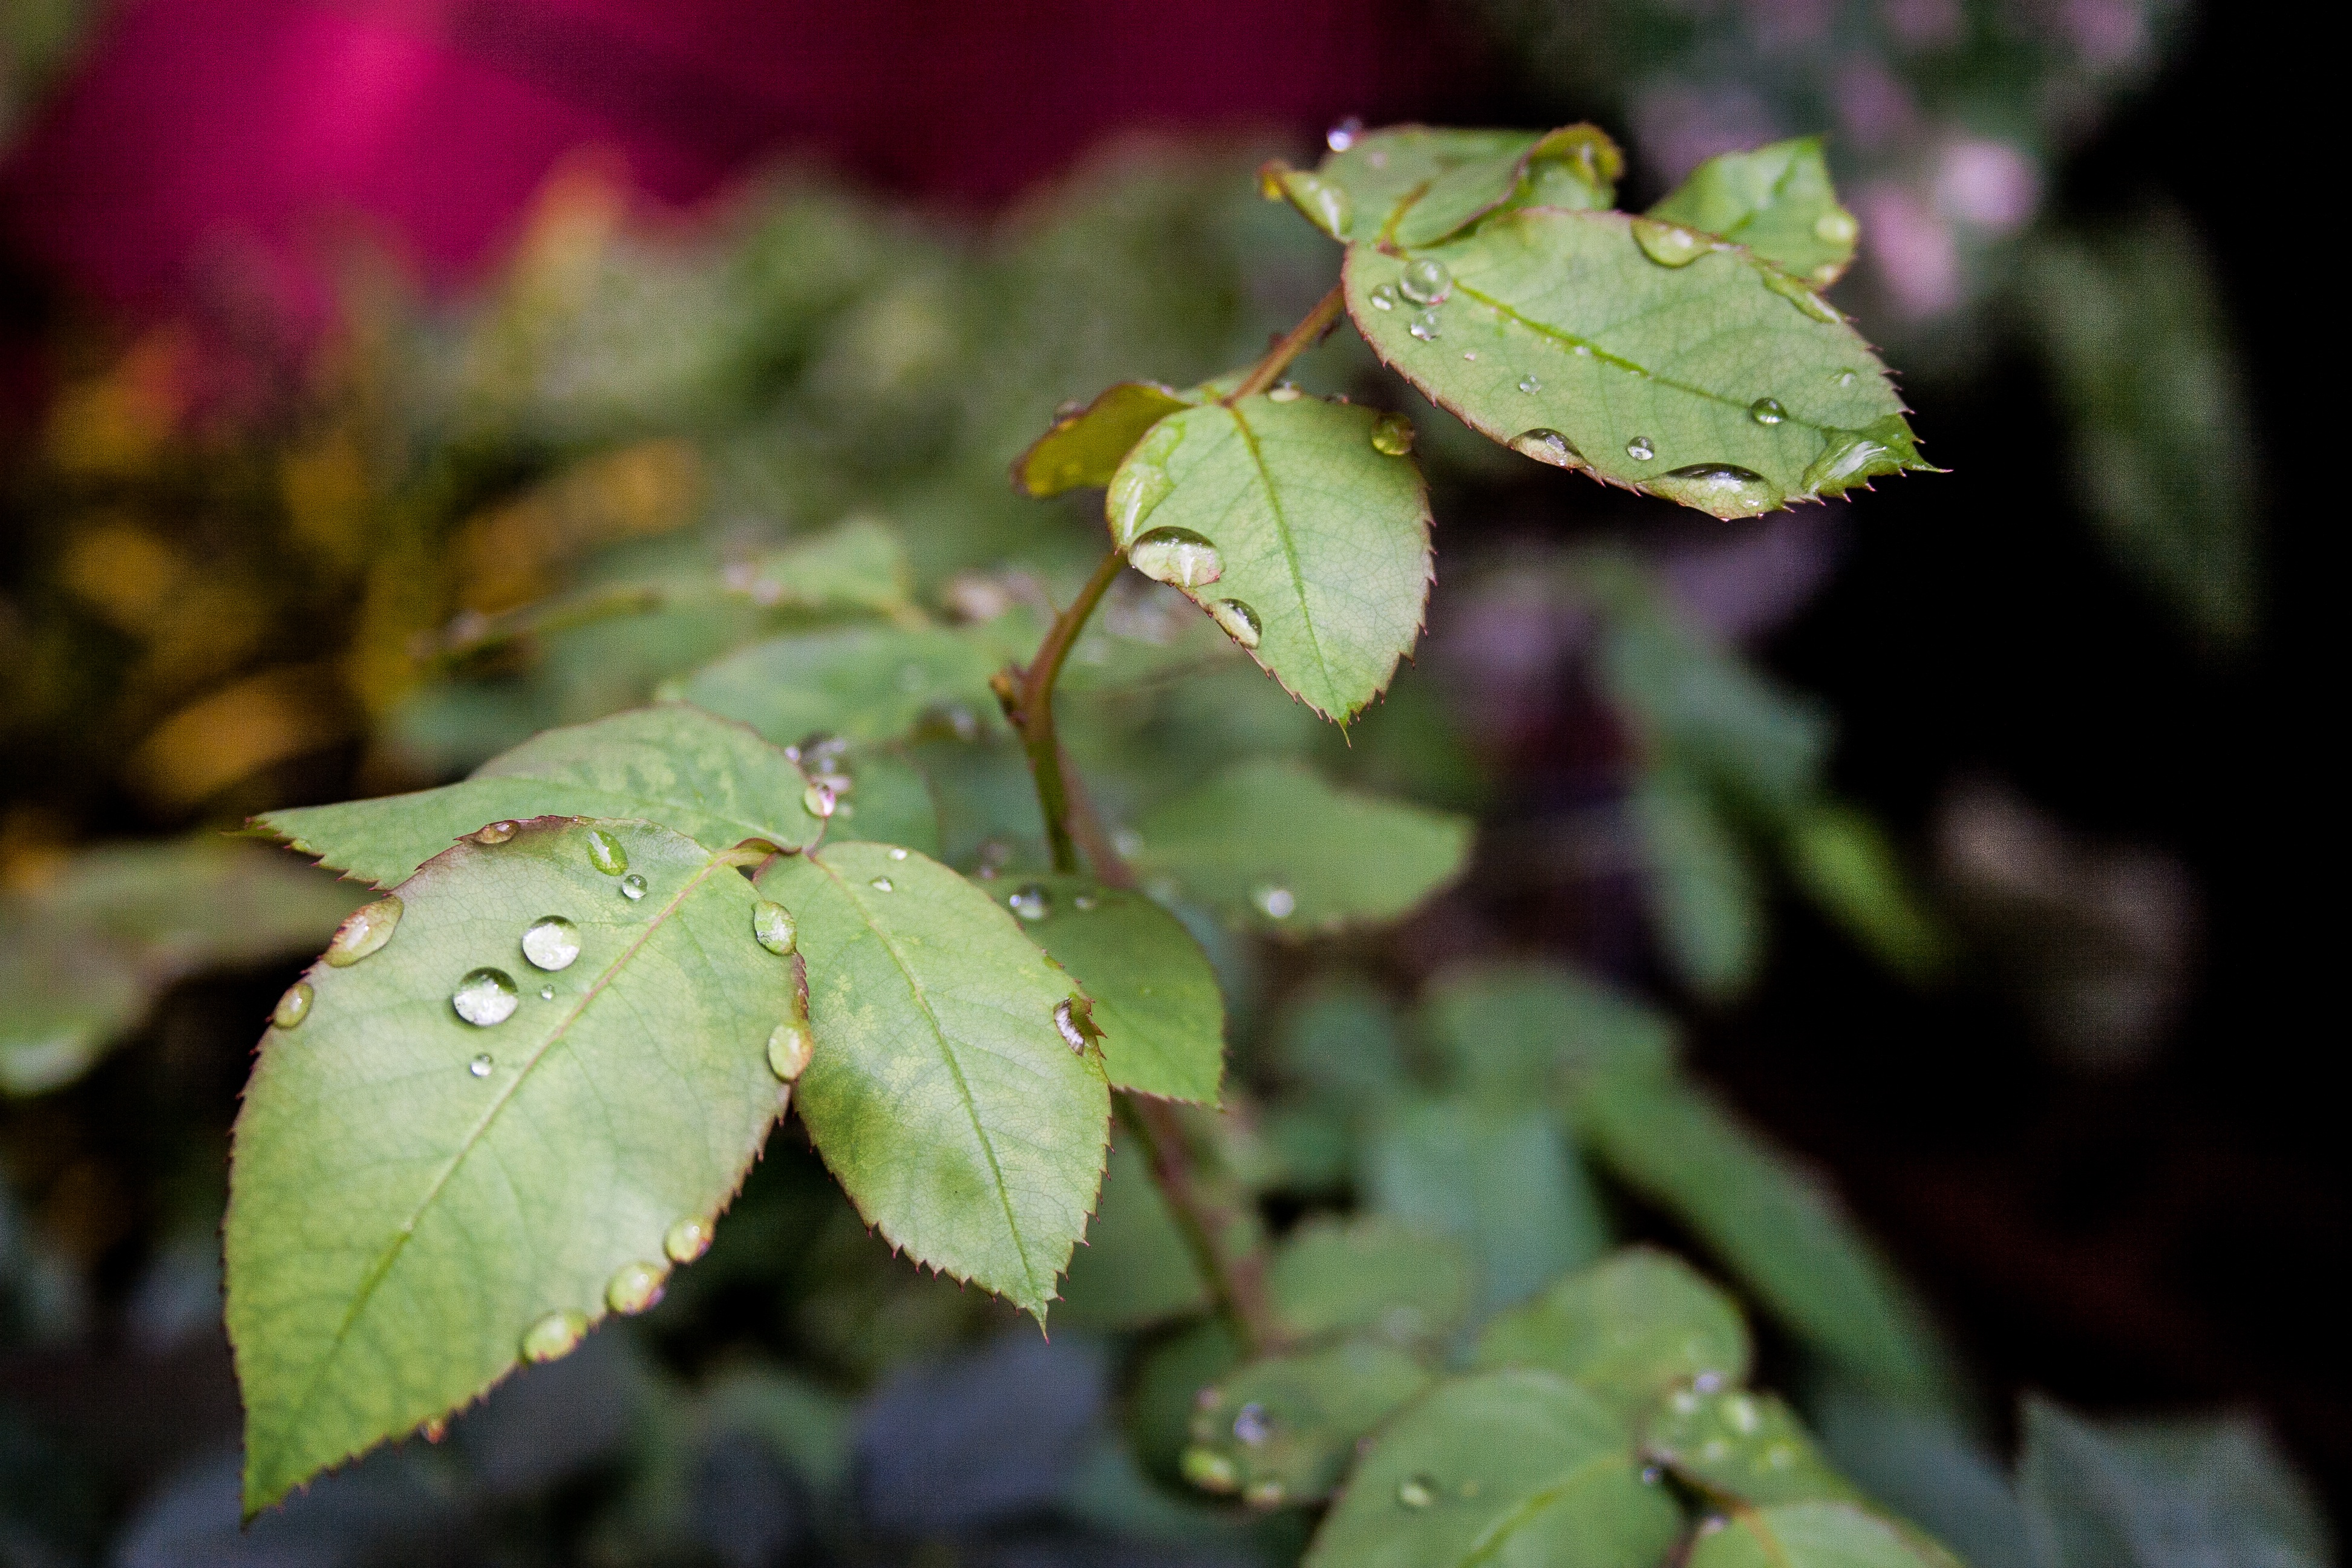
tree, nature, branch, blossom, plant, leaf, flower, spring, green, produce, autumn, botany, garden, flora, plants, wildflower, close up, leaves, shrub, deciduous, rocio, outbreak, macro photography, green leaves, drizzle, flowering plant, annual plant, woody plant, land plant